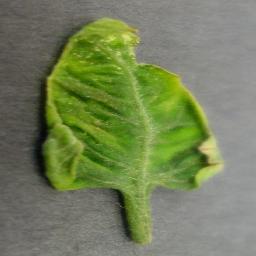
Label: Tomato___Tomato_Yellow_Leaf_Curl_Virus